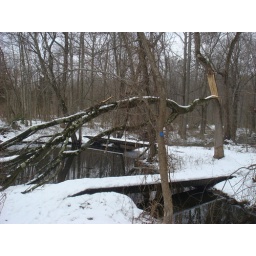
Mercer County Park fallen tree in snow blue trail